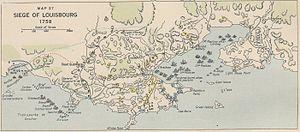
Plan du siège de Louisbourg avec position des vaisseaux lors du siège et des principales positions terrestres.